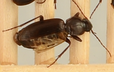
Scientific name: Calathus advena
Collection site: Niwot Ridge Mountain Research Station Site (NIWO), plot NIWO_007